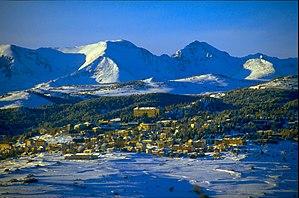
Font-Romeu dominé par le Pic carlit
Font-Romeu-Odeillo-Via est une commune française située dans le département des Pyrénées-Orientales, en région Occitanie.